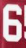
Number: 6